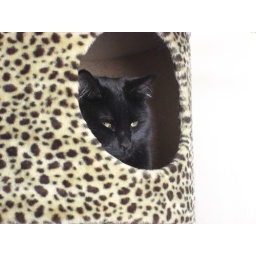
Freya hiding in her cat tree while guests are over